Moxy Früvous

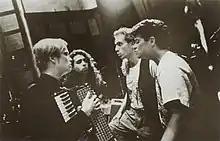
Moxy Früvous, 1993 (left to right: Dave Matheson, Jian Ghomeshi, Murray Foster, Mike Ford)

Moxy Früvous was a Canadian politically satirical folk-pop band from Thornhill, Ontario, Canada. The band was founded in 1989, and was active until 2001. Common themes in Früvous songs include Canada and the "human experience."